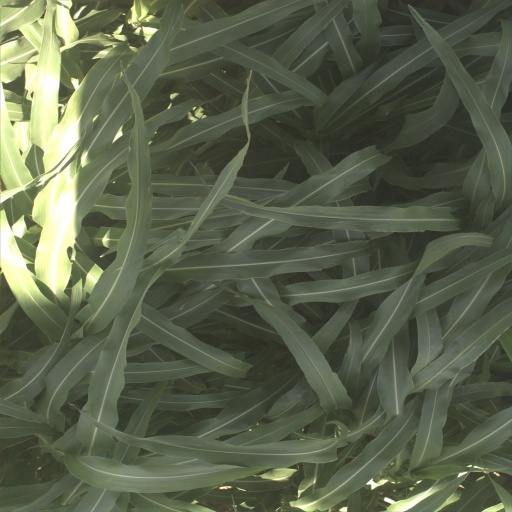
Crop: sorghum